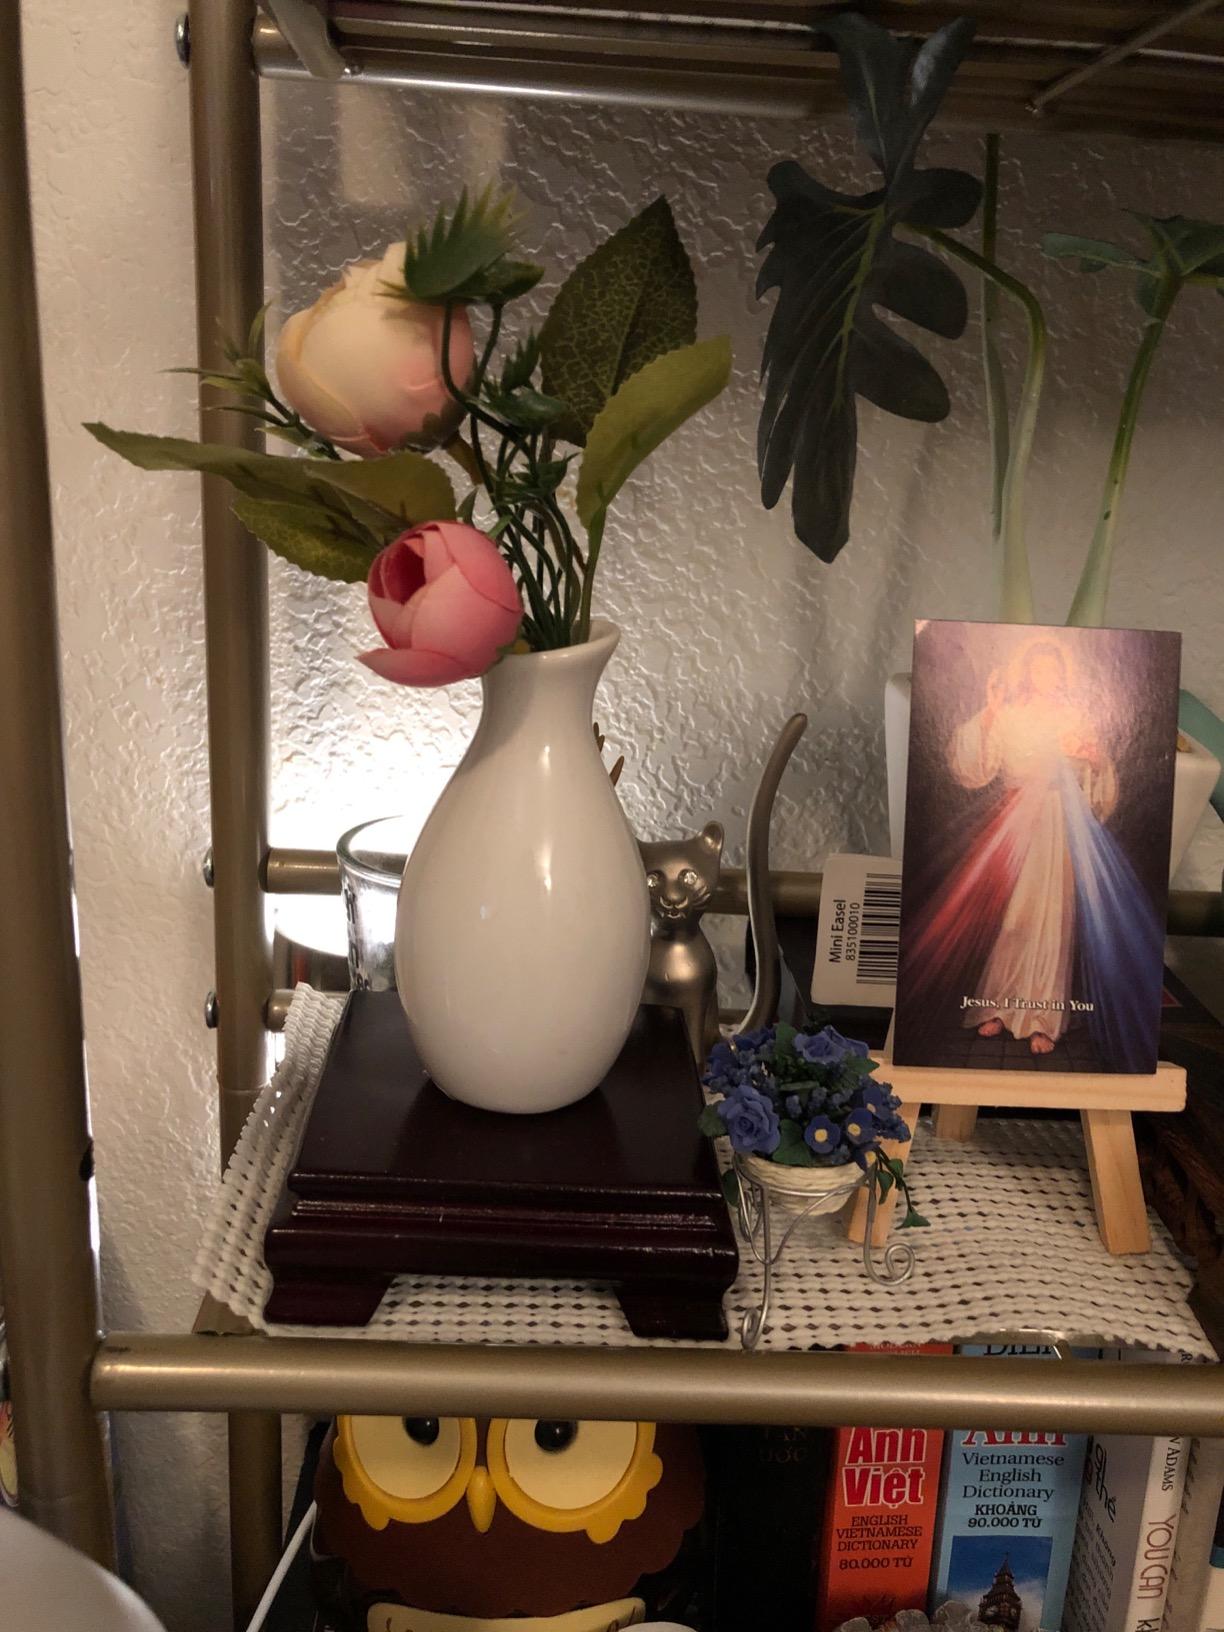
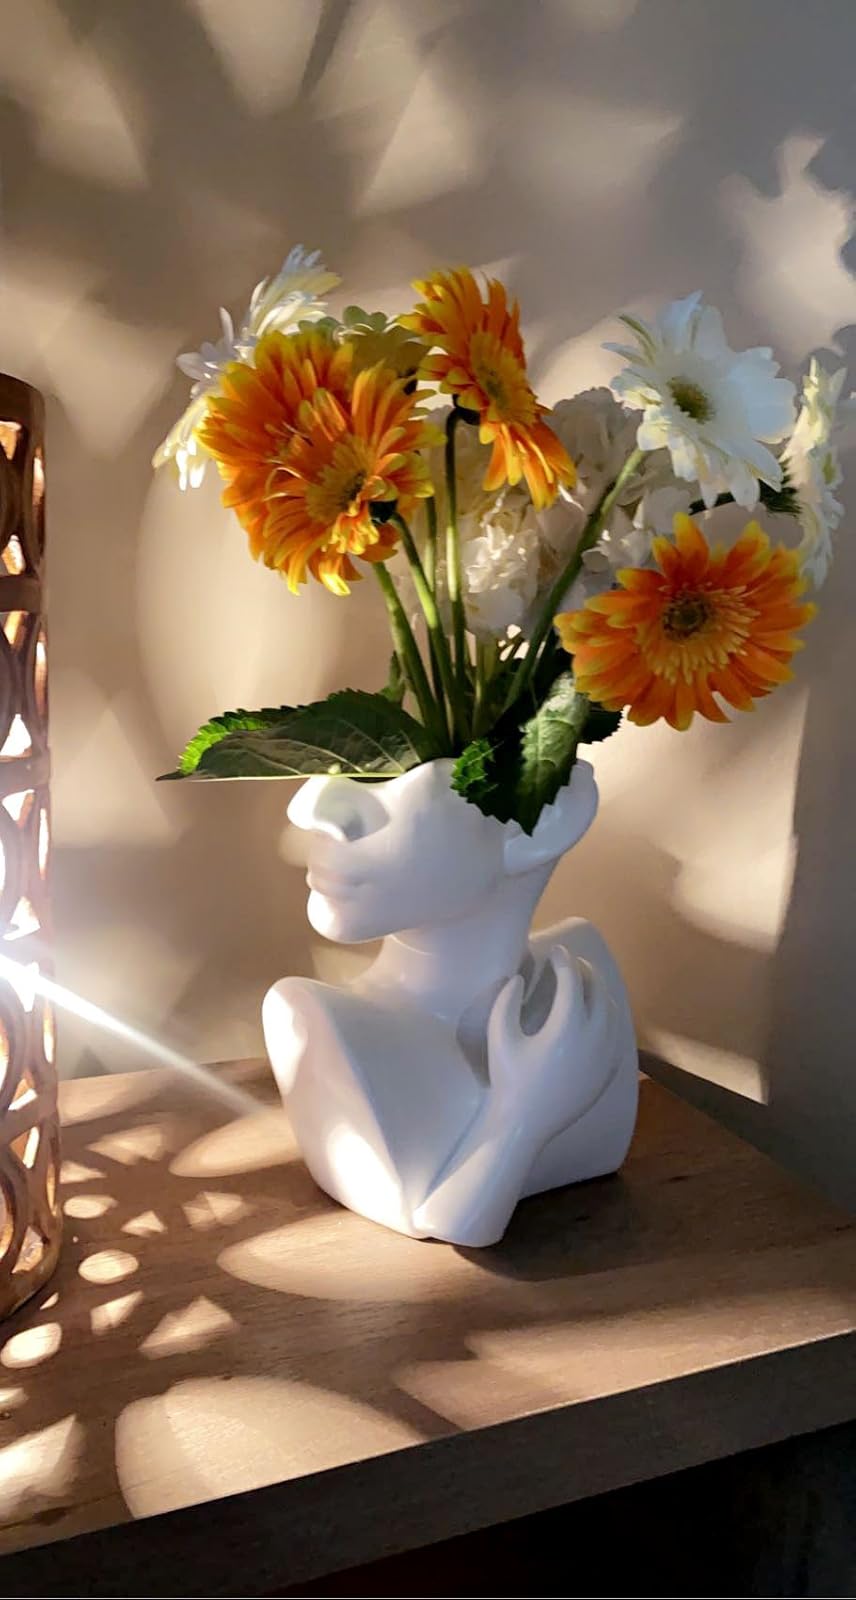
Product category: vase
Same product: no